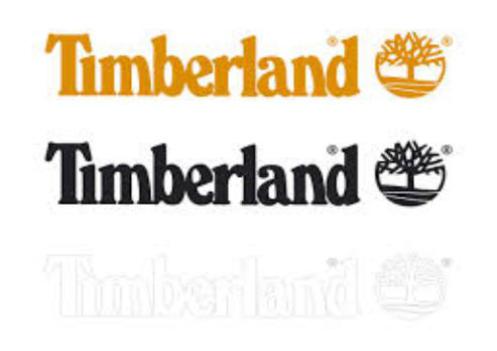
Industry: Clothes